Sputter deposition

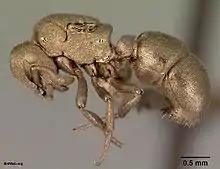
Sputter-coated ant specimen ("Aulacopone relicta") for SEM examination.

Sputter coating in scanning electron microscopy is a sputter deposition process to cover a specimen with a thin layer of conducting material, typically a metal, such as a gold/palladium (Au/Pd) alloy. A conductive coating is needed to prevent charging of a specimen with an electron beam in conventional SEM mode (high vacuum, high voltage). While metal coatings are also useful for increasing signal to noise ratio (heavy metals are good secondary electron emitters), they are of inferior quality when X-ray spectroscopy is employed. For this reason when using X-ray spectroscopy a carbon coating is preferred.